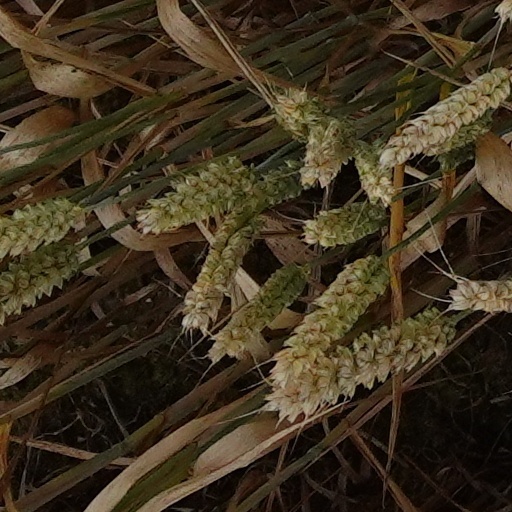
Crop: wheat